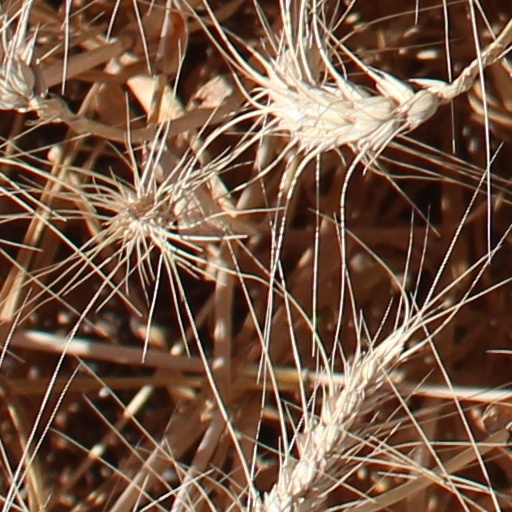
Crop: wheat